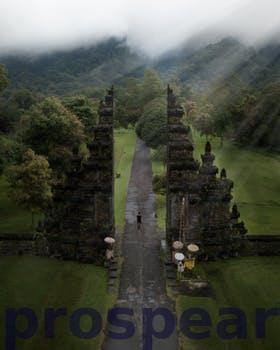
Label: Watermark